Occupy movement

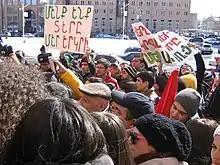
Mashtots Park activists protesting in front of the city hall of Yerevan, Armenia

By December, occupiers had begun to divert their energies beyond protest camps and a narrow focus on the banks, instead seeking to engage further with mainstream politics and joining forces with established activist groups to support causes broadly compatible with the interests of "the 99%". Interviewing one of the informal leaders of the movement, "Financial Times" journalist Shannon Bond found that issues of concern included: "the unemployment rate, household debt, student debt, the lack of prospects for people graduating from college and foreclosures". In the U.S., Occupy Homes joined with other existing human rights activists groups and began to occupy foreclosed homes, disrupt bank auctions, and block evictions. On 1 December, two evicted activists in Portland, Oregon, planted a table on the plaza of Portland's City Hall and lit a candle, igniting a Prayer Vigil/Occupation of City Hall that lasted 18 months. On 22 December "The Washington Post" reported that some of the cities which had forcefully disbanded occupy camps were now facing legal challenges.